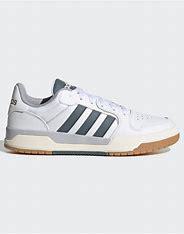
Brand: adidas
Model: neo Adidas NEO Entrap Mid